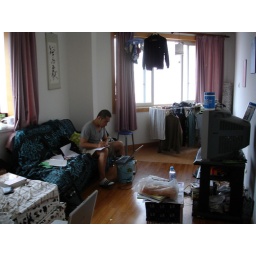
Stu looking for airplane tickets in our dirty apartment